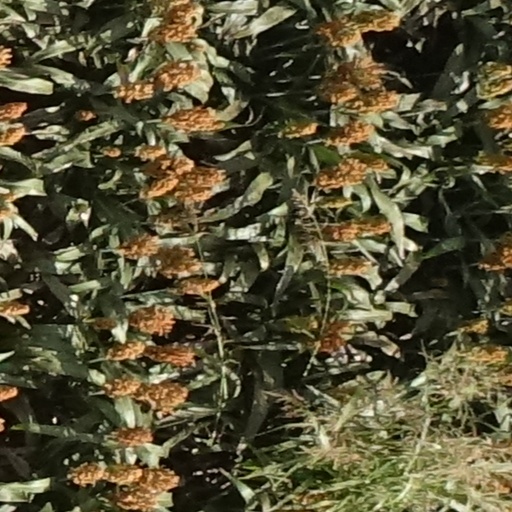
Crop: sorghum